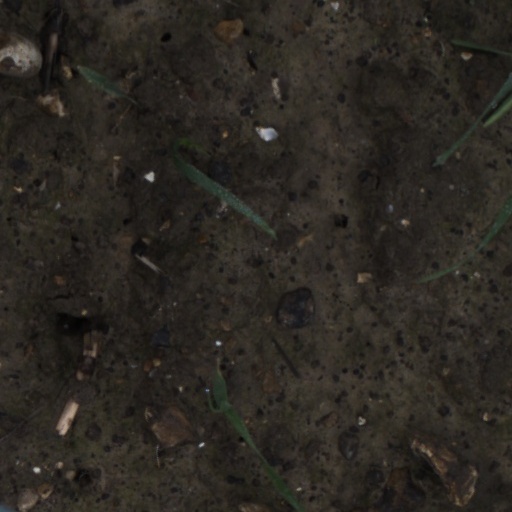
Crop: wheat